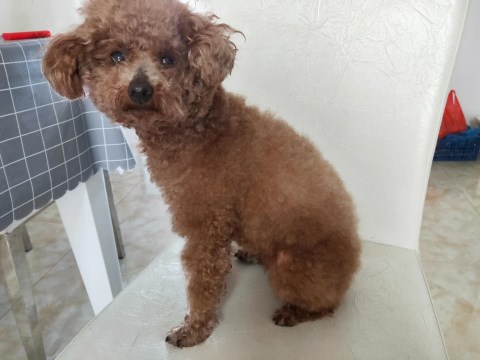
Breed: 7449-n000128-teddy